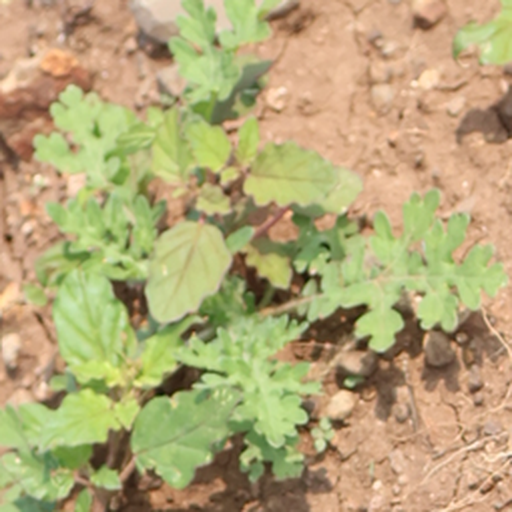
Weed species: Gajar_gavat_(Parthenium hysterophorus)